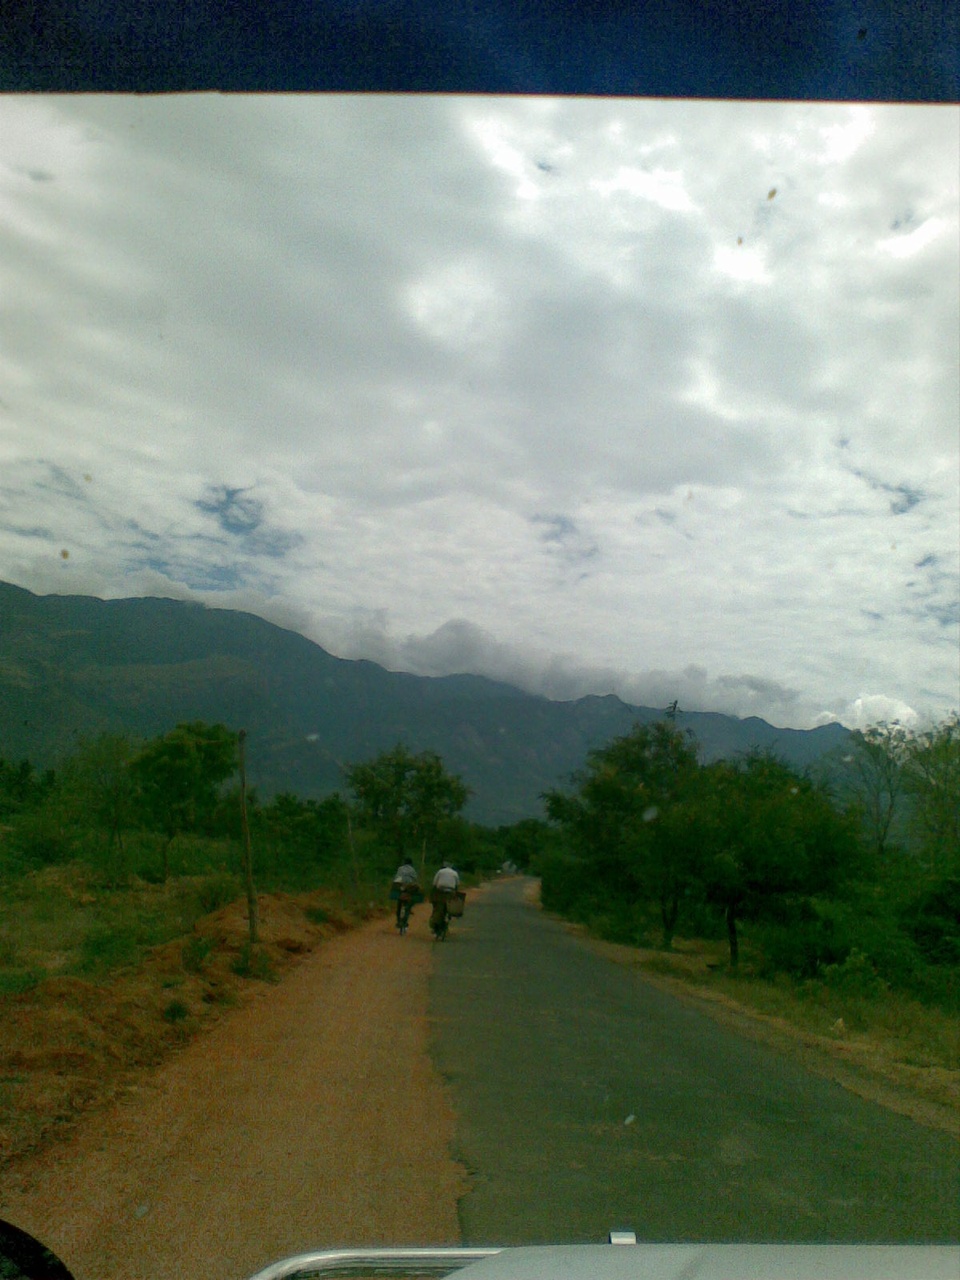
Sambankulam Road